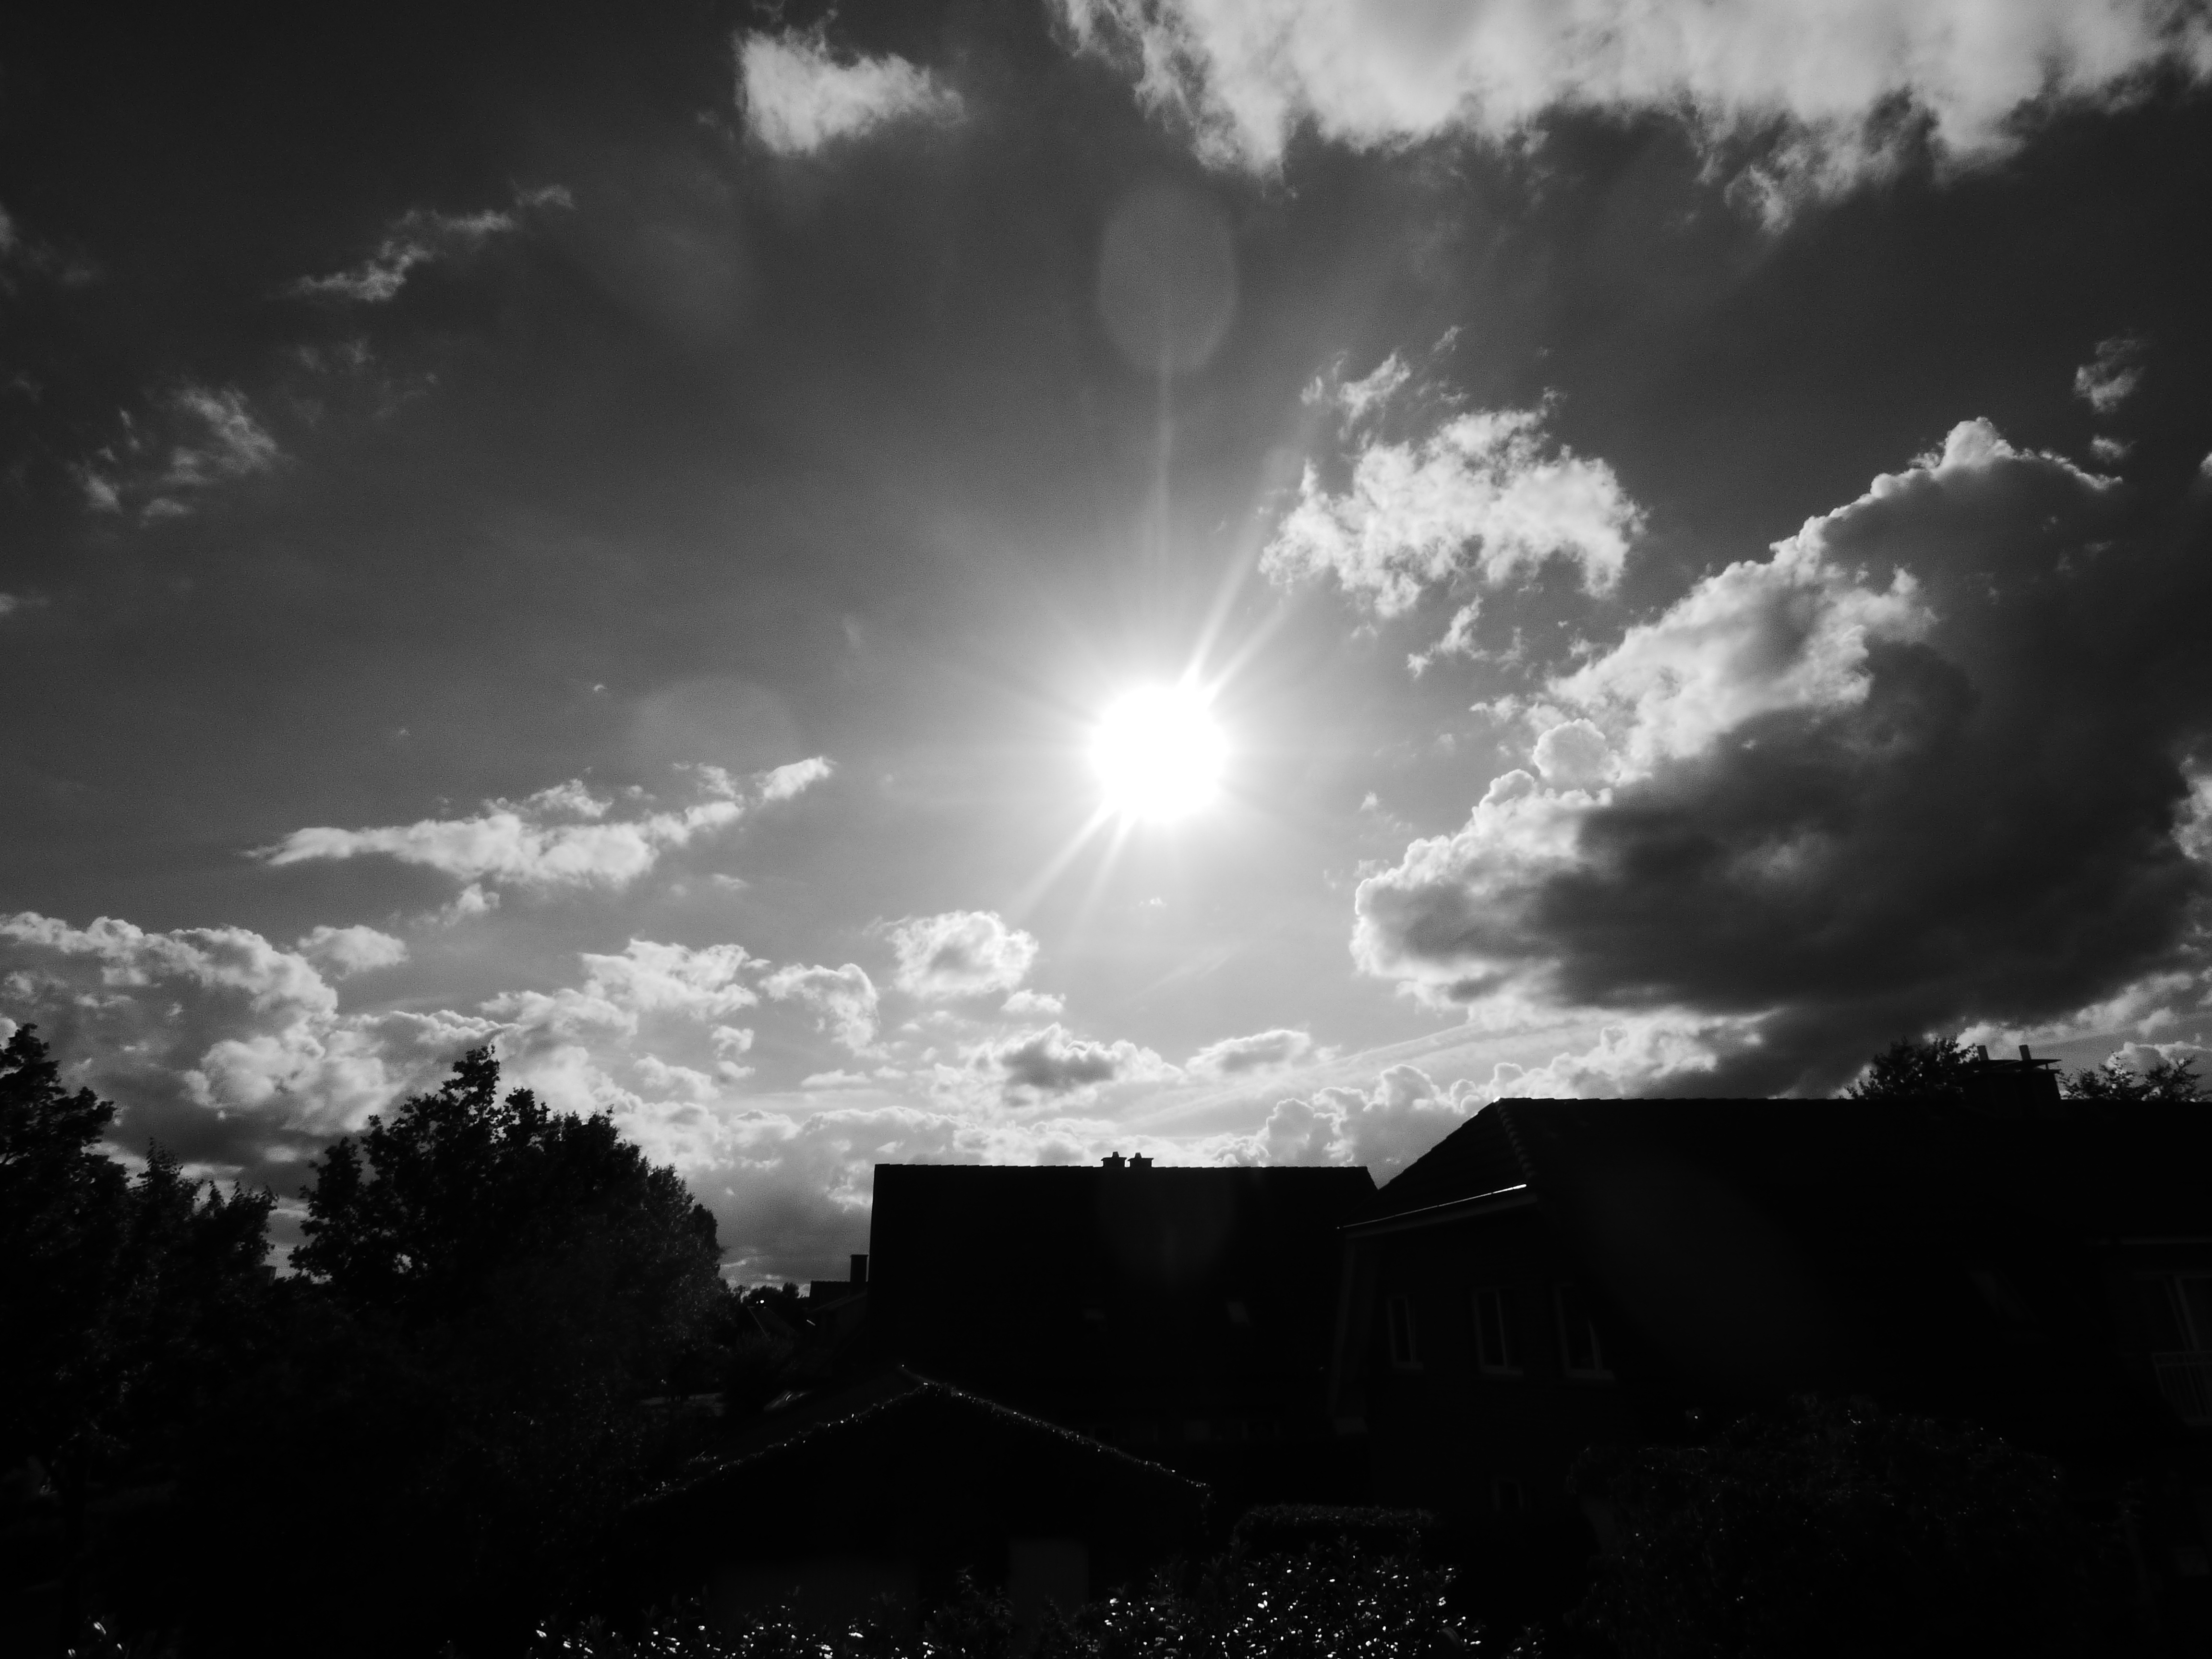
light, cloud, black and white, sky, sun, white, sunlight, atmosphere, summer, darkness, black, monochrome, moonlight, meteorological phenomenon, monochrome photography